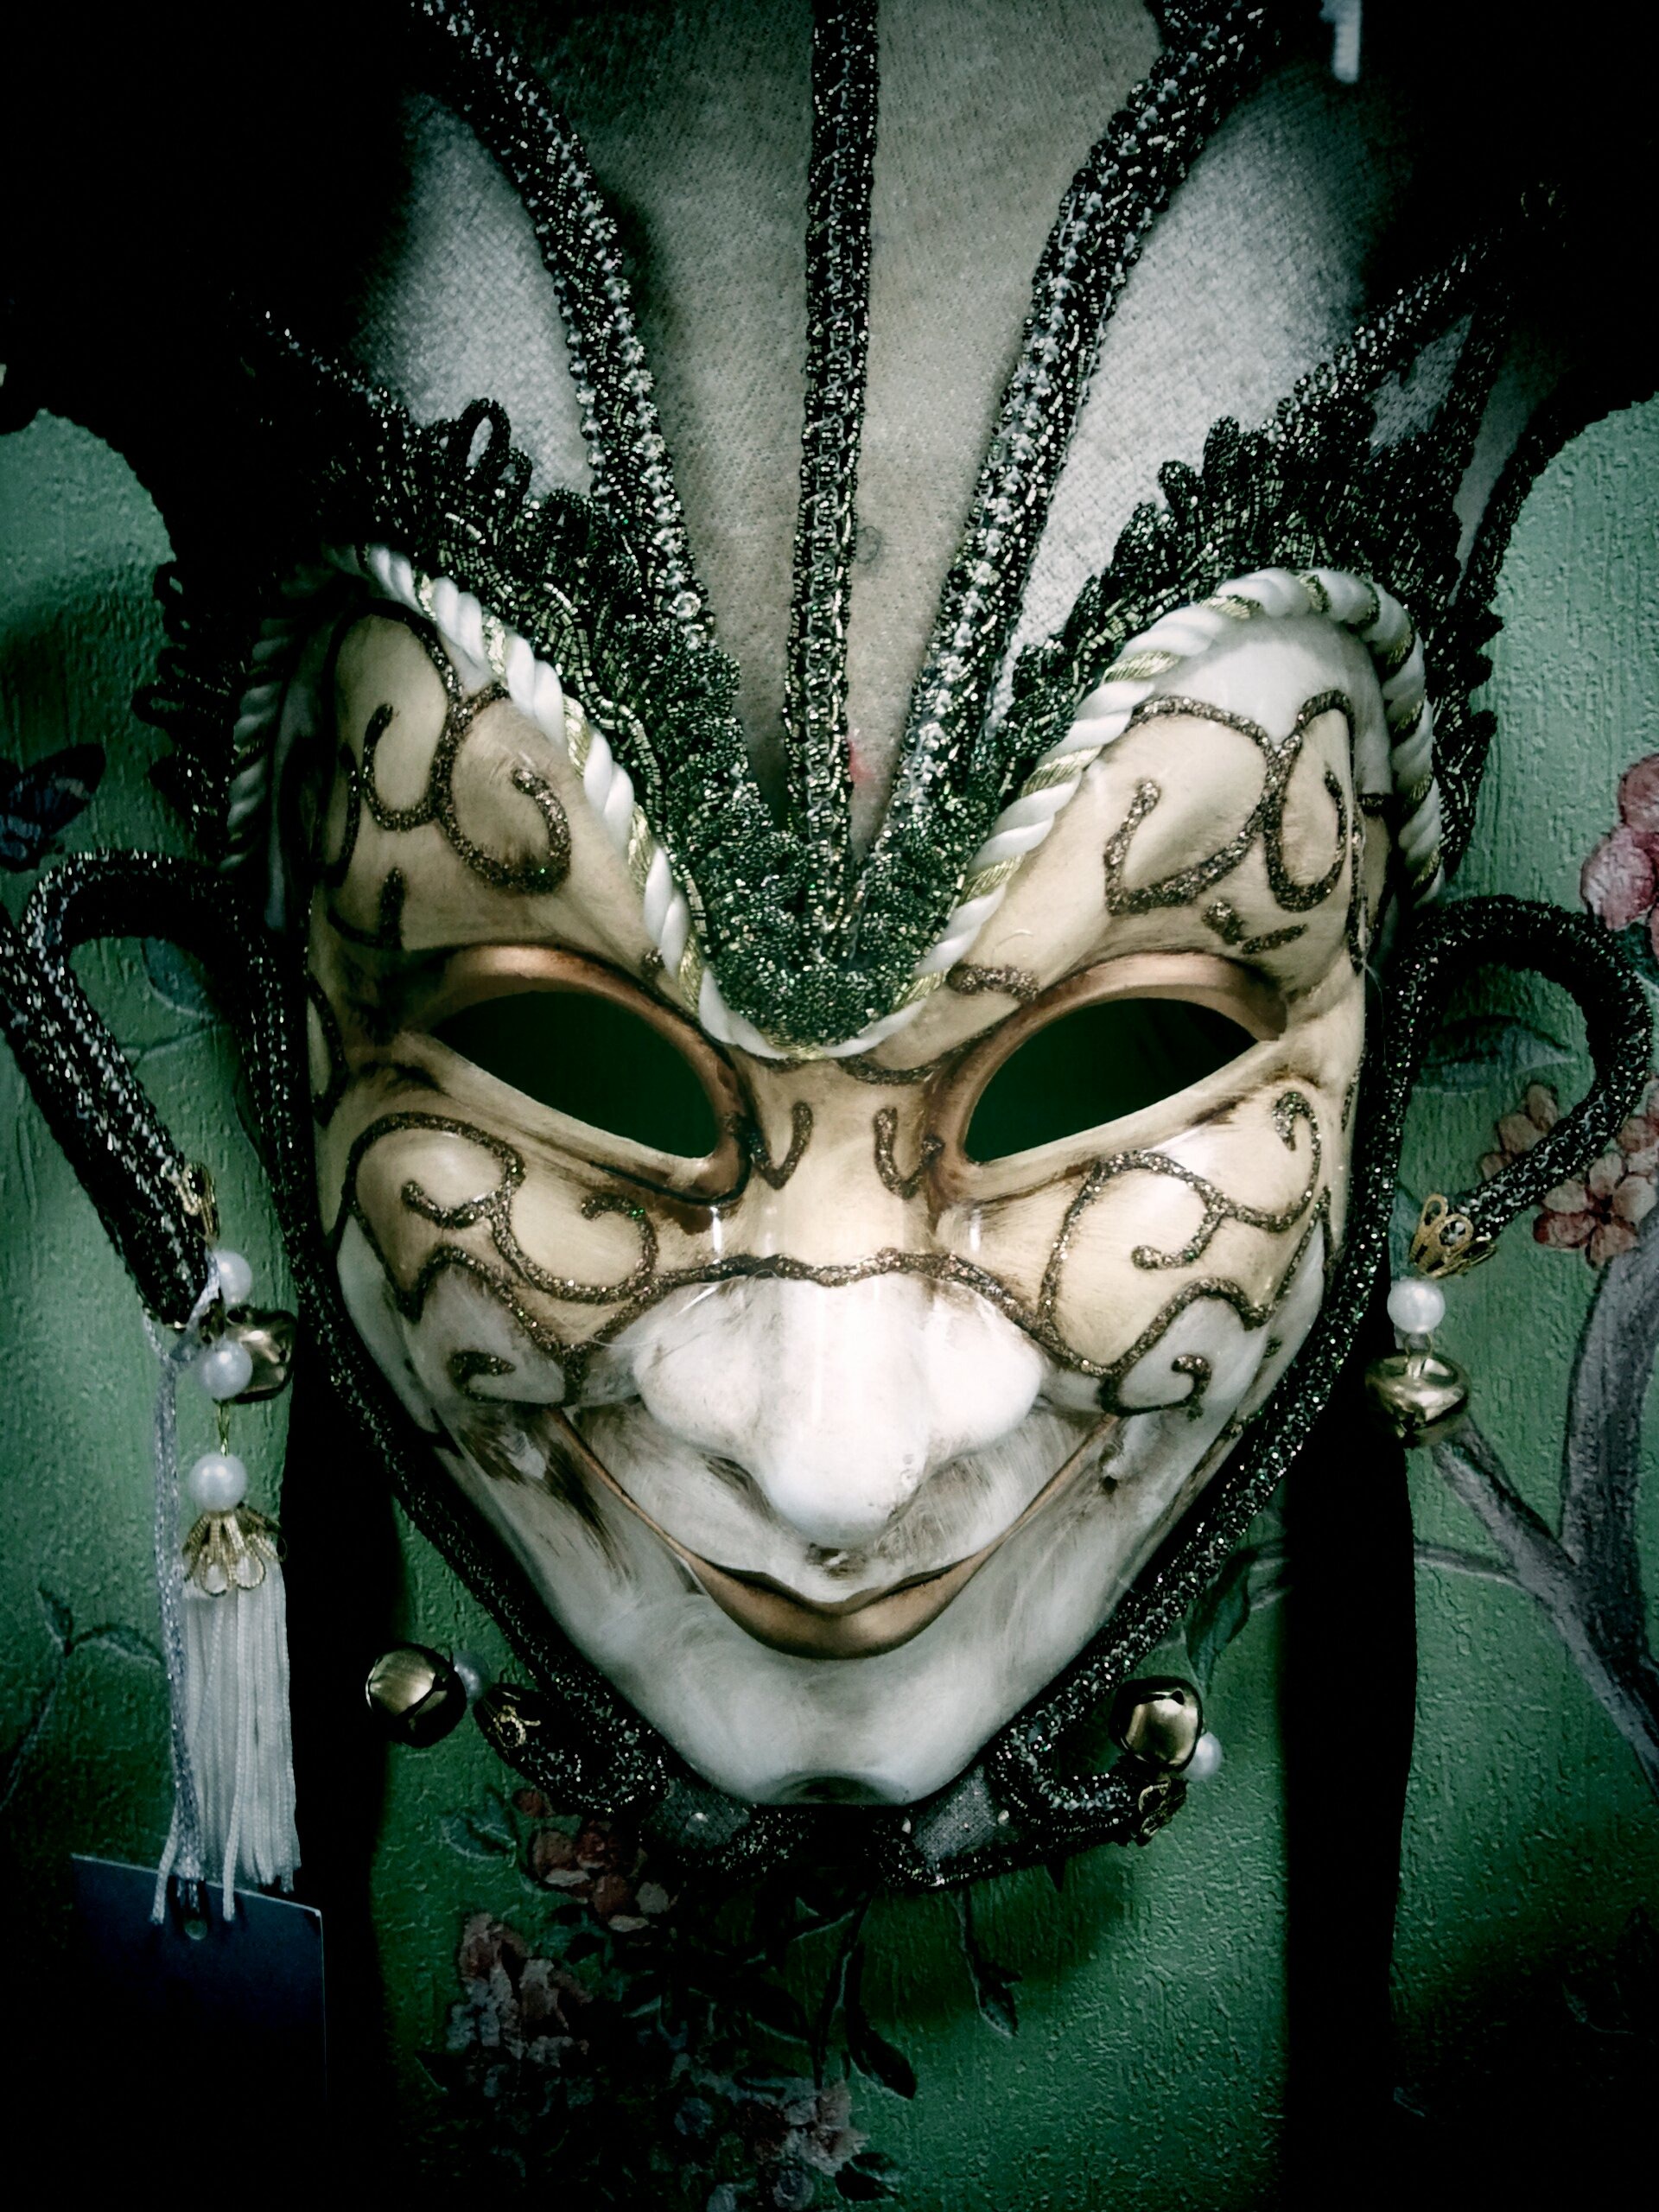
carnival, clothing, mask, illustration, head, costume, prom, masque